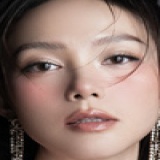
ca sĩ Minh Hằng